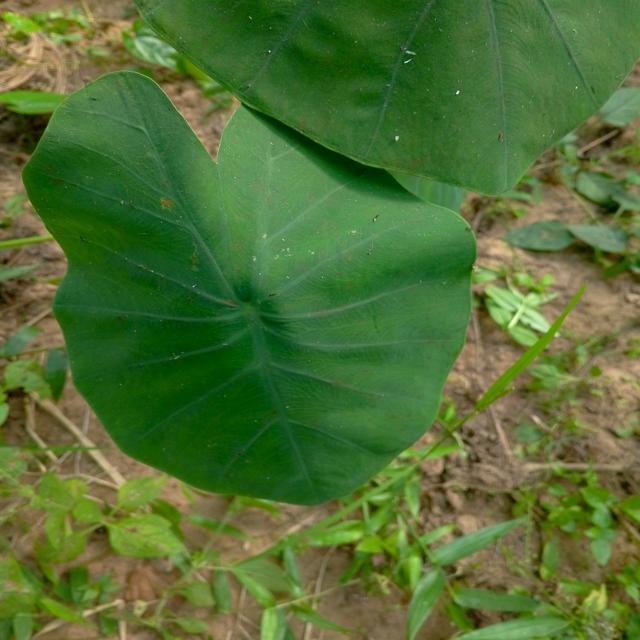
Label: Healthy